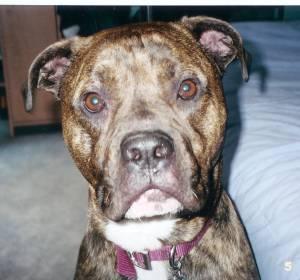
Breed: american pit bull terrier